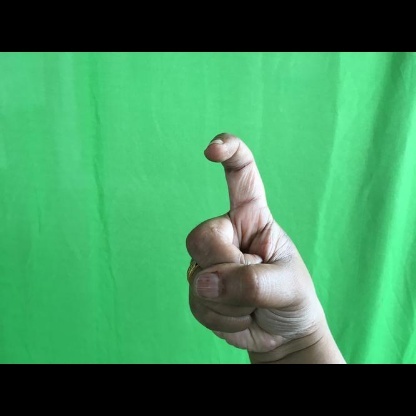
Mudra: Tamarachudam